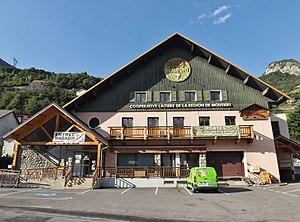
Vue de la coopérative laitière de Moûtiers et de sa région, dans la vallée de la Tarentaise, en Savoie.
Moûtiers est une commune française située dans le département de la Savoie, en région Auvergne-Rhône-Alpes.
Beaufort est l'appellation d'origine d'un fromage au lait cru de vache, à pâte pressée cuite, élaboré en Savoie en France. La production du lait et sa transformation s'effectuent dans une aire comprenant la région du Beaufortain d'où il tire son nom. Il est formé en meule à talon légèrement concave. L'appellation beaufort est préservée commercialement via une Appellation d'origine protégée.